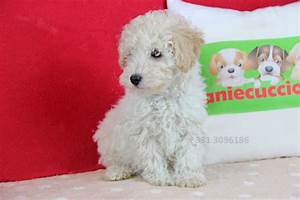
Label: cane